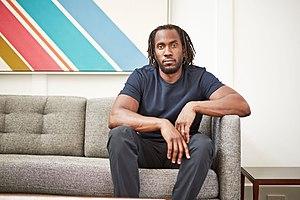
Rashid Johnson, né en 1977 à Chicago, est un artiste américain qui produit de l'art conceptuel post-black.